Zosterophyllum

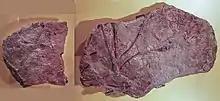
"Zosterophyllum" fossils from North Rhine-Westphalia; left: showing curled (circinnate) branch tip; right: with sporangium

The diagnostic features of the genus have changed since its first description in 1892, as the original species ("Zosterophyllum myretonianum") has become better known, and as other species have been discovered. "Zosterophyllum" is a vascular plant. The axes (stems) are naked, lacking leaves or outgrowths ("enations"). When branching occurs, the branches are either isotomous (equally sized) or pseudomonopodial (one branch is larger than the other but still clearly involves division of the original axis rather a distinct side growth). The sporangia are upright on short stalks. In face view, they are flattened, usually kidney-shaped (reniform). They open (dehisce) along the top forming two equally sized valves. Sporangia are grouped into a compact spike in which they are either helically arranged or form distinct rows (e.g. "Z. llanoveranum").